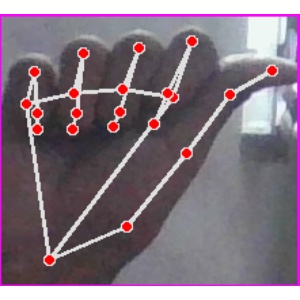
अक्षर: छ